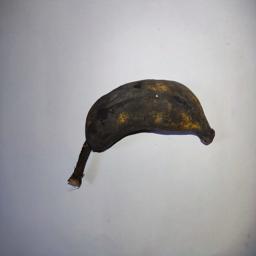
Banana variety: Bangla Kola